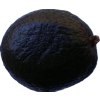
Label: black_avocado